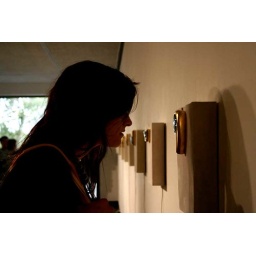
Video loops of swimmers shown in the window of a bathroom scale.